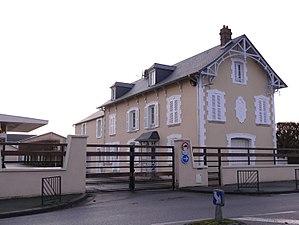
La scierie Prout à Alençon (Orne, Normandie, France).
Le patrimoine industriel du département de l'Orne recense et replace dans le contexte géographique et historique, le patrimoine architectural et mobilier de l'importante activité industrielle de ce département, des verreries et des forges du XVIᵉ, du textile du XVIIIᵉ, jusqu'aux industries les plus récentes. Il est établi à partir des 319 dossiers d'inventaire concernant ce département, indexés sur la base Mérimée et la base Palissy du ministère de la Culture.
Ce tableau présente la liste de tous les monuments historiques classés ou inscrits dans la ville d'Alençon, Orne, en France.
La scierie Prout est une ancienne scierie, située à Alençon, en France.